Tragelaphini

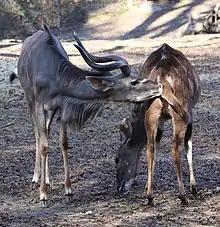
A male greater kudu expecting a female in estrus

When alert to the presence of danger, the necks of these bovines are raised as high as possible. They move in a "goatlike" gait, as they move their neck in a pecking motion (moving the head backwards and forwards). As they spot the predator they immediately stop. The ultimate antipredator strategy is concealment in dense, tall bush, enough for the animal to perfectly camouflage in the vegetation. Sometimes they would raise one leg. If that fails they would sprint away in abrupt flight. They are not known to have high stamina for running, although they are known to jump incredibly high.